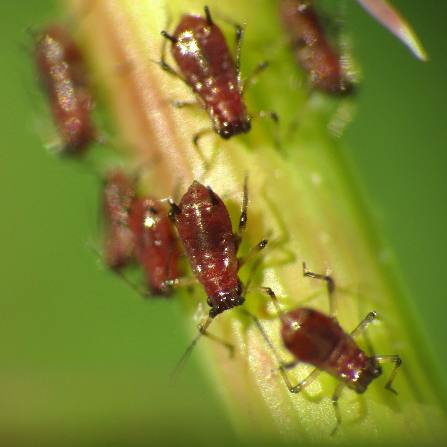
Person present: No